Stephen Birch

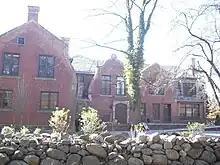
The Birch Mansion now serves as an administration building at Ramapo College of New Jersey

Stephen Birch was born in New York City on March 24, 1872 as the second of six children. His father, a Union Army sergeant, died when Birch was ten years old. Three years after his father's death, his mother moved the family from Brooklyn to Mahwah, New Jersey, to be near relatives. The young Birches befriended their neighbors, the children of Theodore Havemeyer, who was the vice-president of the American Sugar Refining Company, and his wife, Lillie. Mrs. Havemeyer provided financial assistance for Stephen's education at Trinity School, New York University, and the Columbia School of Mines. He received his Master's of Engineering from Columbia University in 1898.